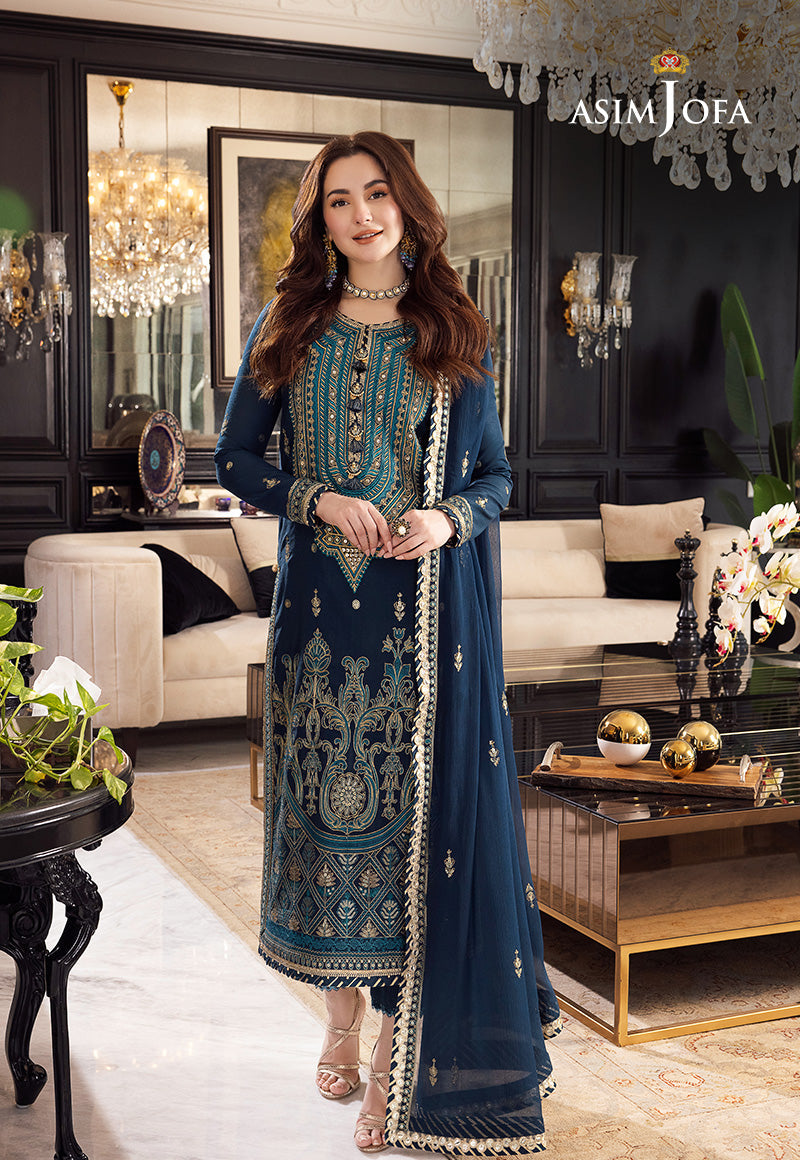
navy blue embroidered salwar suit